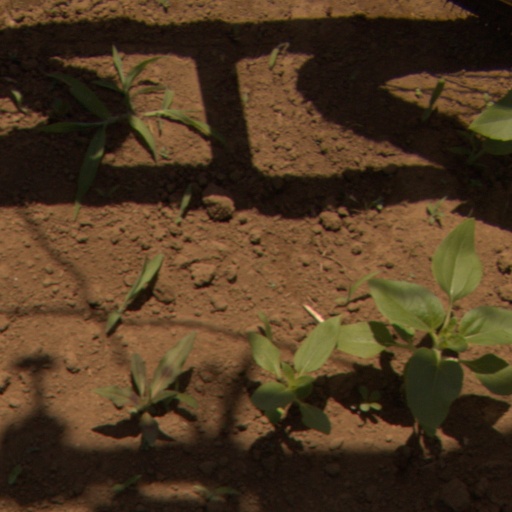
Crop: Jerusalem artichoke